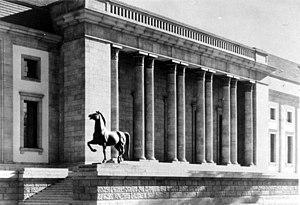
La Neue Reichskanzlei fut entre 1938 et 1945, la résidence officielle d'Adolf Hitler, le chef de l'État allemand. Il en avait confié la conception et la réalisation à son architecte personnel Albert Speer et à Arno Breker la création de sculptures pour la décorer.